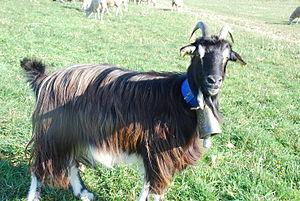
Chèvre des Pyrénées dans un troupeau de brebis de race Tarasconnaise. Photographie prise pès de Cieutat au dessus de Bagnères de Bigorre ( près de la route dite de Toulouse)
La chèvre des Pyrénées est une race caprine française originaire des Pyrénées. La Pyrénéenne est de taille moyenne : 75 à 85 cm au garrot pour un poids de 50 kg, et porte de longs poils, bruns ou noirs, parfois blancs. Elle peuple les Pyrénées depuis très longtemps et était autrefois associée aux troupeaux bovins et ovins, fournissant le lait aux bergers. Avec la modernisation de l'élevage, elle a failli disparaître dans la seconde moitié du XXᵉ siècle. On s'intéresse toutefois de nouveau à elle depuis les années 1990, les effectifs remontent grâce au travail des conservatoires régionaux et, depuis 2004, de celui de l'association Chèvre de Race pyrénéenne chargée du programme de sauvegarde de la race.